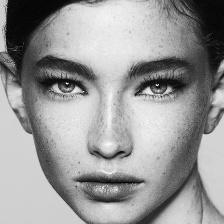
Label: faces